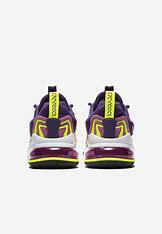
Brand: Nike
Model: Air Max 270 React ENG